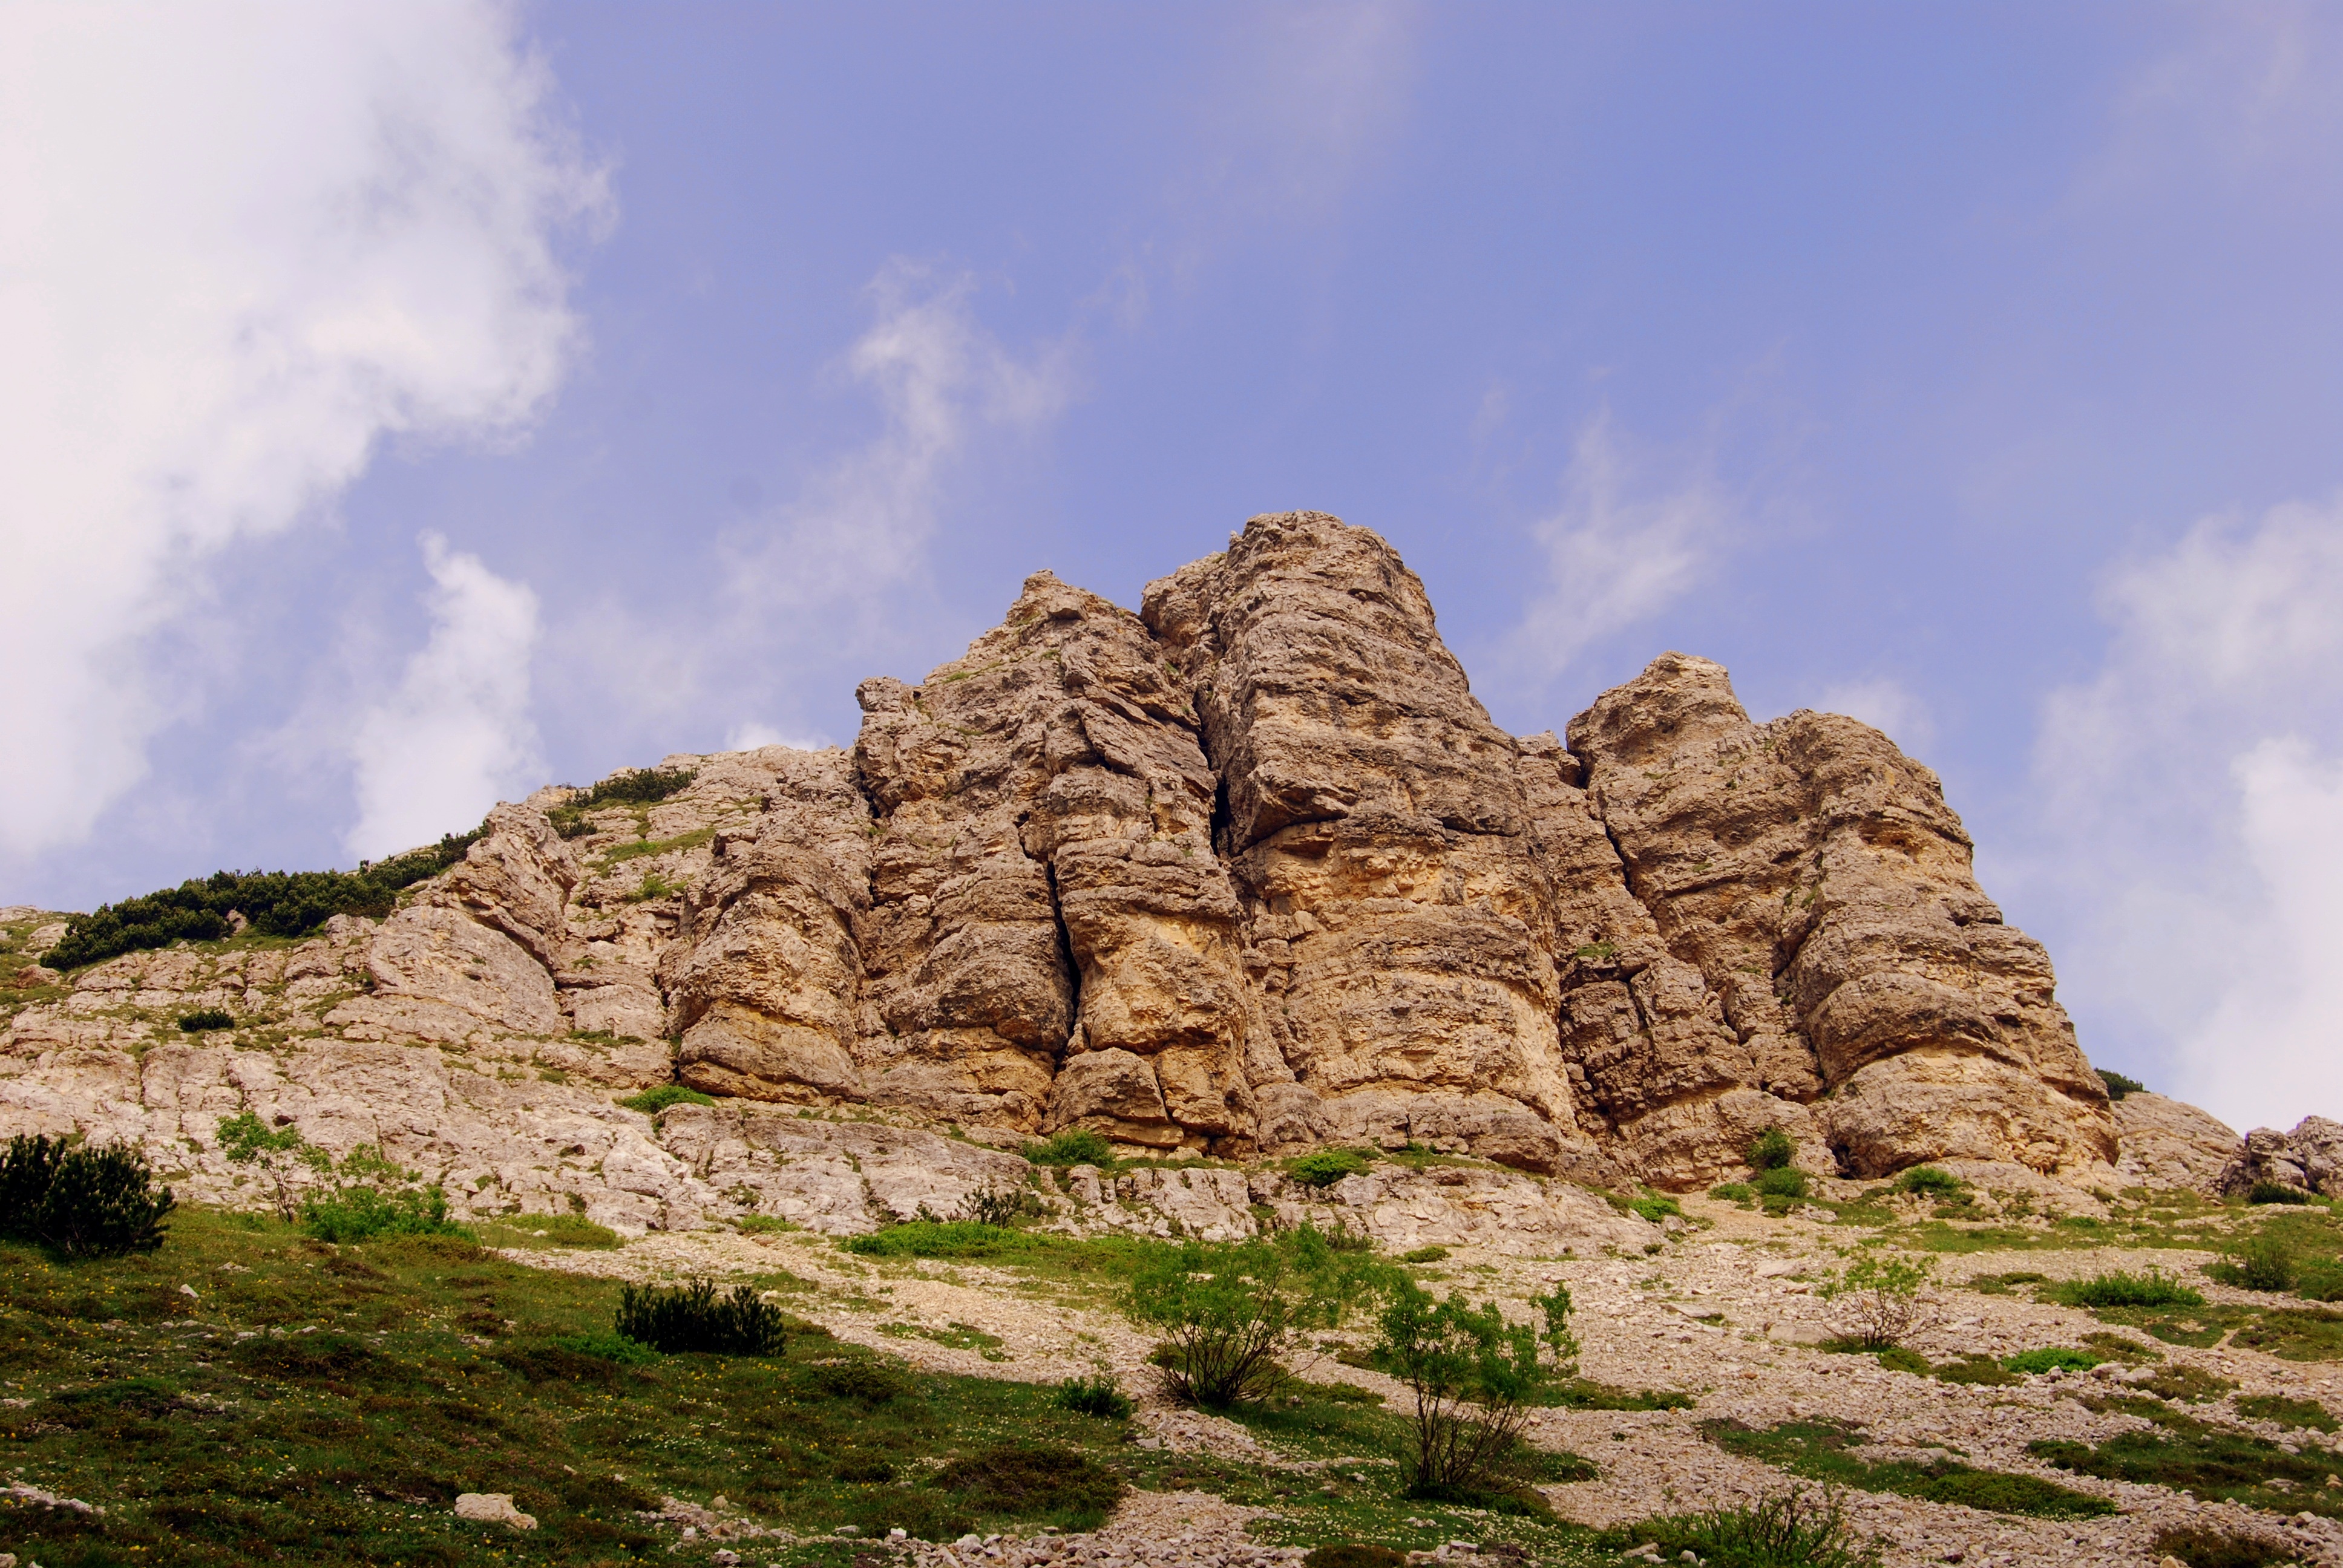
landscape, rock, mountain, sky, hill, valley, mountain range, monument, formation, cliff, italy, terrain, geology, ruins, badlands, plateau, wadi, dolomites, small dolomites, ancient history, geographical feature, mountainous landforms